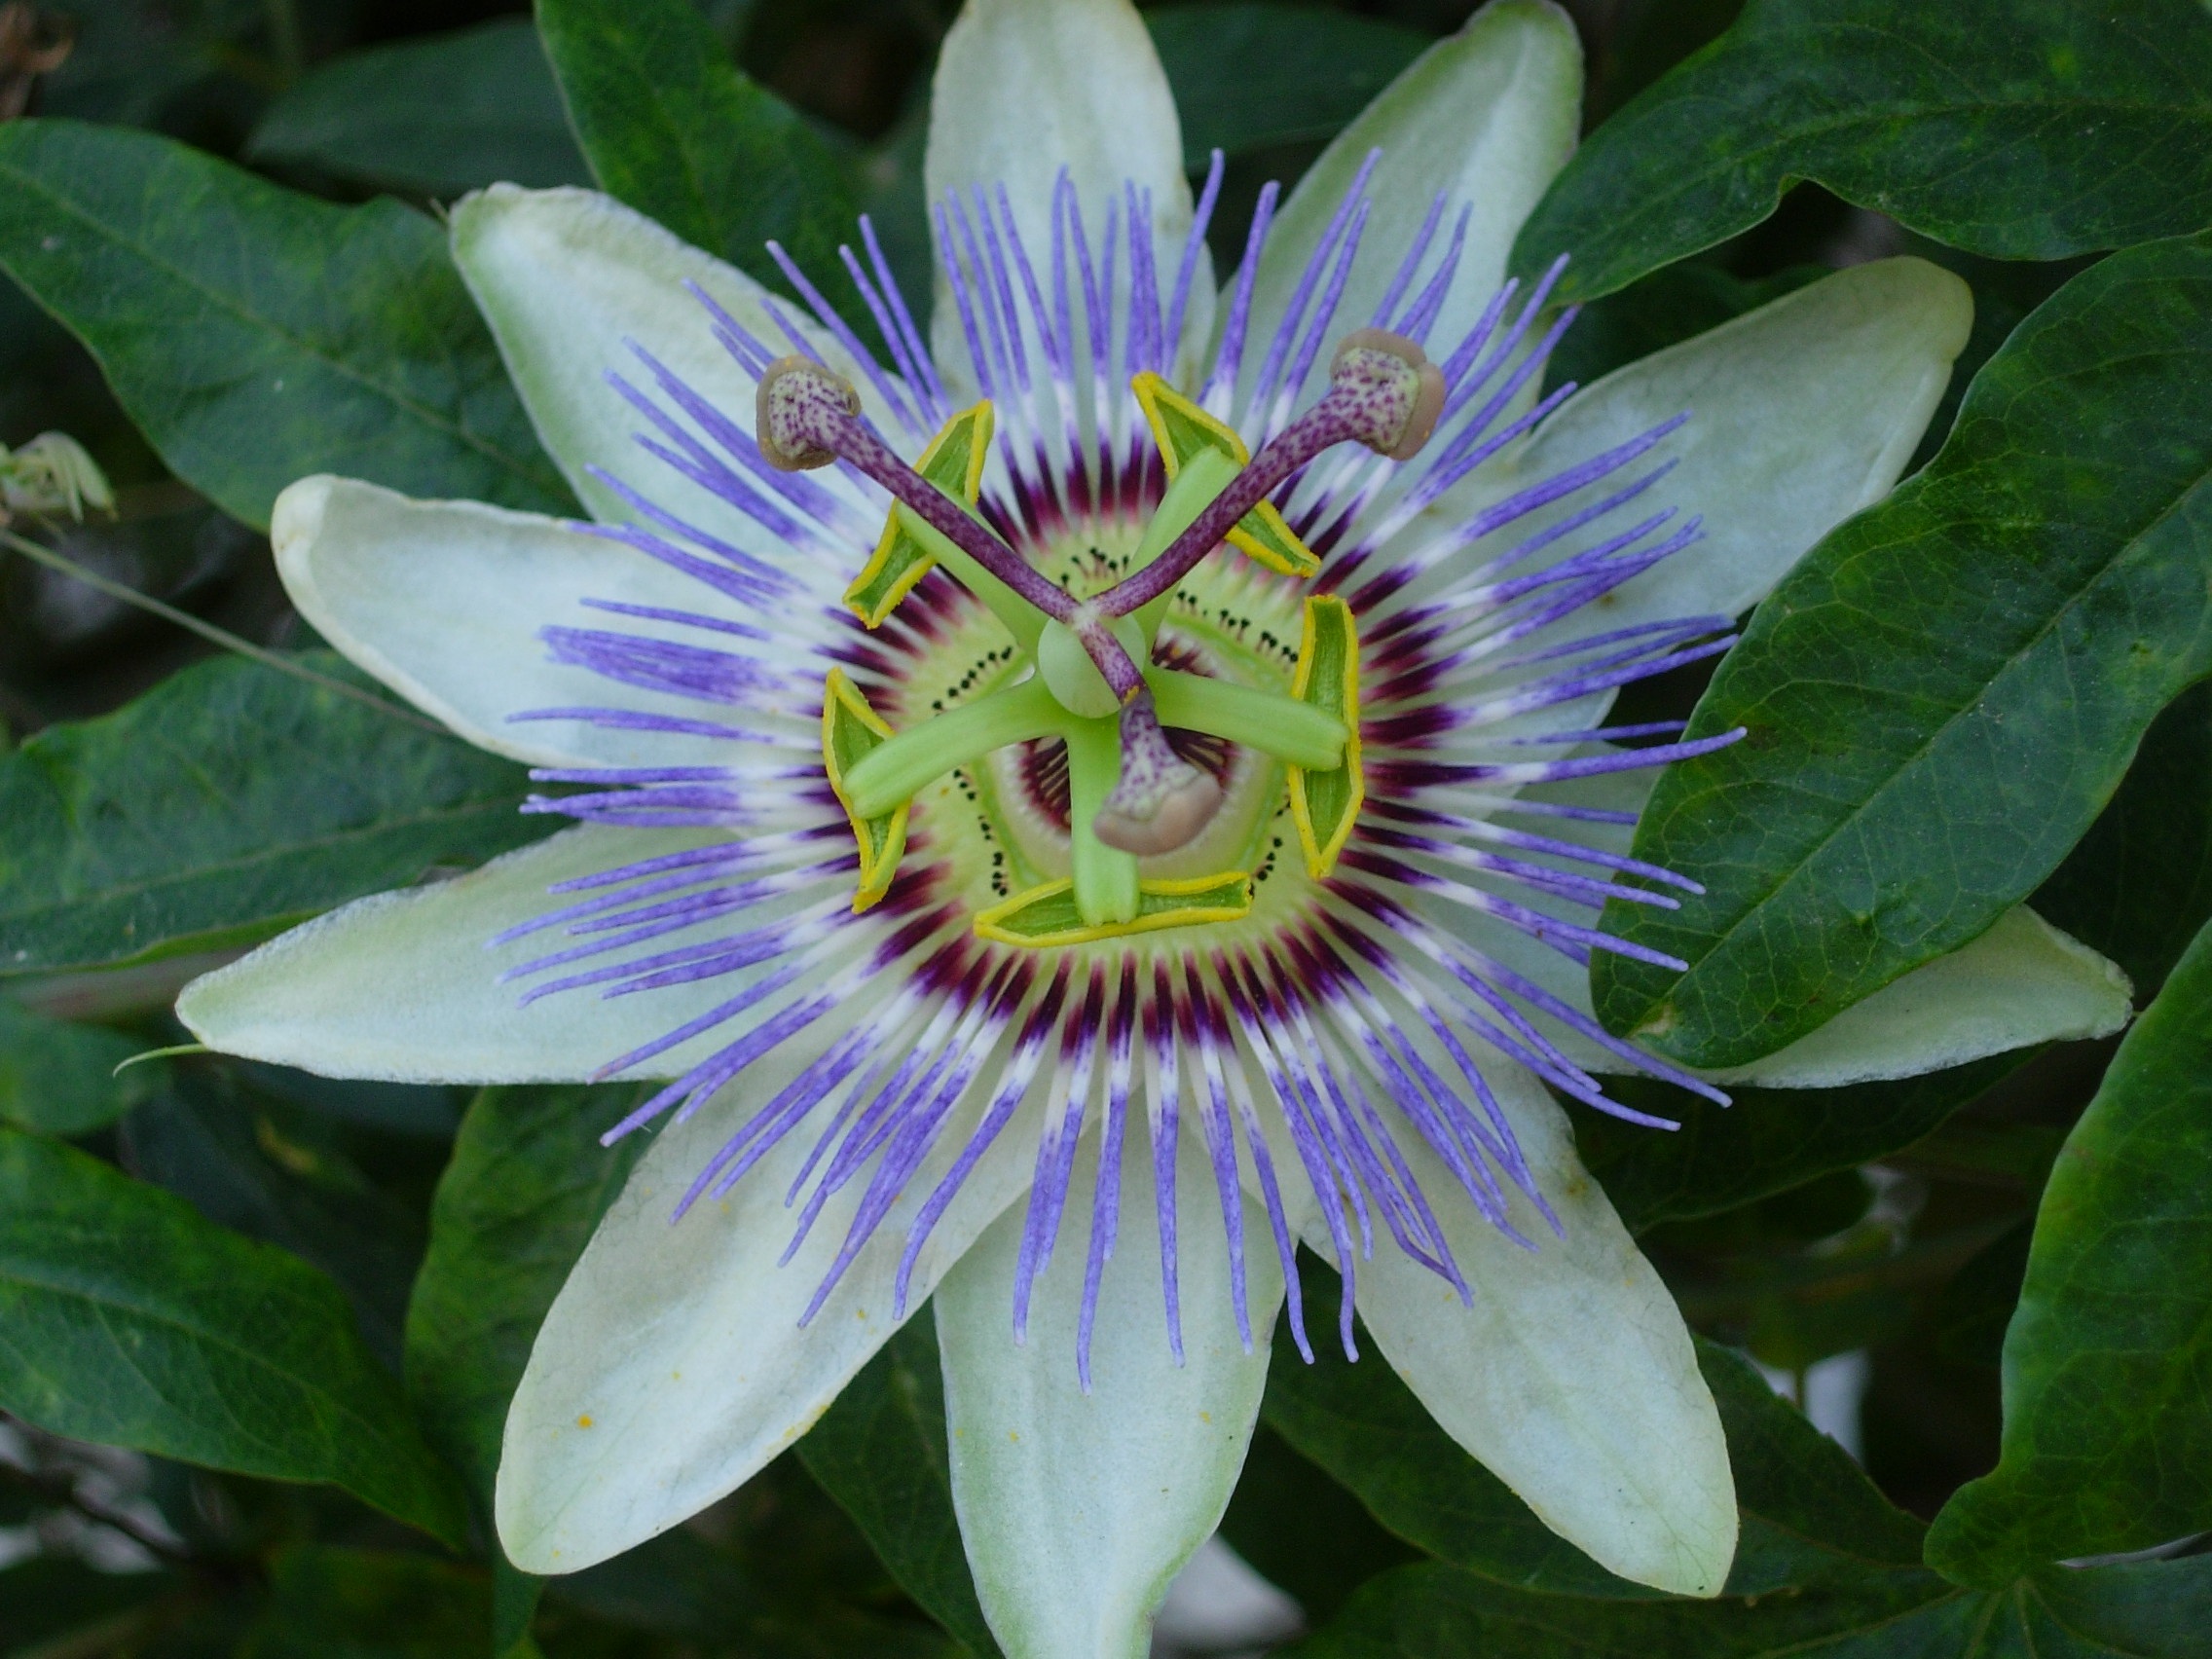
plant, flower, petal, botany, flora, wildflower, pistil, passion flower, flowering plant, land plant, passion flower family, purple passionflower, giant granadilla